Allen Wells

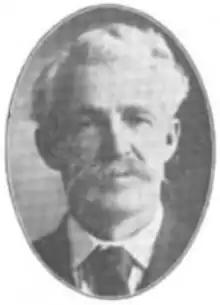

Allen Victor Wells (January 13, 1856 – August 11, 1918) was a member of the Wisconsin State Assembly.